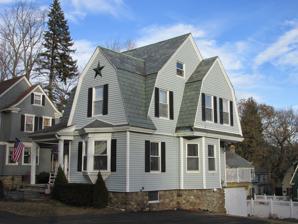
Building: House at 18 Walnut Street
Country: United States of America
Year built: 1898
Historic house in Massachusetts, United States United States historic place House at 18 Walnut Street U.S. National Register of Historic Places 18 Walnut Street Show map of Massachusetts Show map of the United States Location 18 Walnut St., Southbridge, Massachusetts Coordinates 42°4′25″N 72°1′46″W / 42.07361°N 72.02944°W / 42.07361; -72.02944 Built 1898 Architectural style Shingle Style MPS Southbridge MRA NRHP reference No. 89000580 Added to NRHP June 22, 1989 The House at 18 Walnut Street in Southbridge, Massachusetts is one of two modest yet remarkably high Shingle Style houses on Walnut Street in Southbridge, Massachusetts .  It was built c. 1898 by George Wells, president of the locally important American Optical Company, apparently to provide worker housing for company employees.  Of the two houses Wells had built, this one is the best preserved.  It has a slate gambrel roof with projecting sections. The house was listed on the National Register of Historic Places in 1989. Its original shingle siding has been replaced, as has the diamond-lighted bay window projecting from the front gable end. See also National Register of Historic Places listings in Southbridge, Massachusetts National Register of Historic Places listings in Worcester County, Massachusetts References